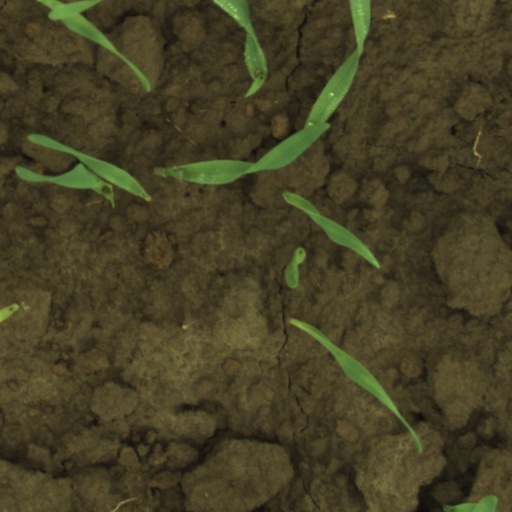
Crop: wheat